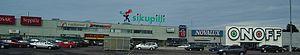
Raivo Puusepp est un architecte estonien.